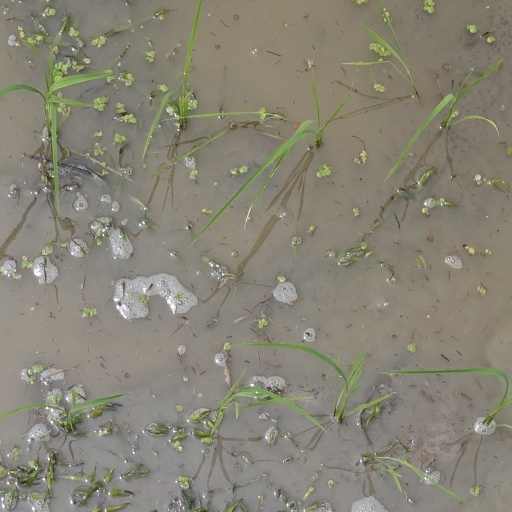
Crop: rice